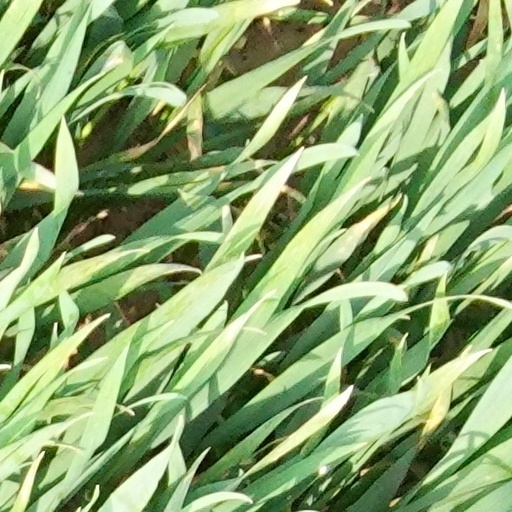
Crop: wheat